Battle of Trafalgar

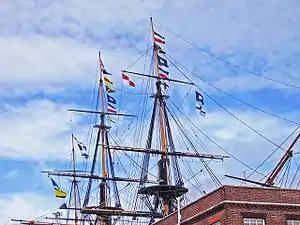
Nelson's signal, "England expects that every man will do his duty", flying from "Victory" on the bicentenary of the Battle of Trafalgar

These ships were later diverted for convoy duty in the Mediterranean, although Nelson had expected them to return. Similarly, under Captain Richard Goodwin Keats had been sent to the dockyard for a re-fit after four years at sea, including the chase of Villeneuve, and was expected to return to the fleet where Keats was to be Nelson's second, but the ship was not released in time. Other British ships continued to arrive, and by 15 October the fleet was up to full strength for the battle. Nelson also lost Calder's flagship, the 98-gun , which he sent home as Calder had been recalled by the Admiralty to face a court-martial for his apparent lack of aggression during the engagement off Cape Finisterre on 22 July.